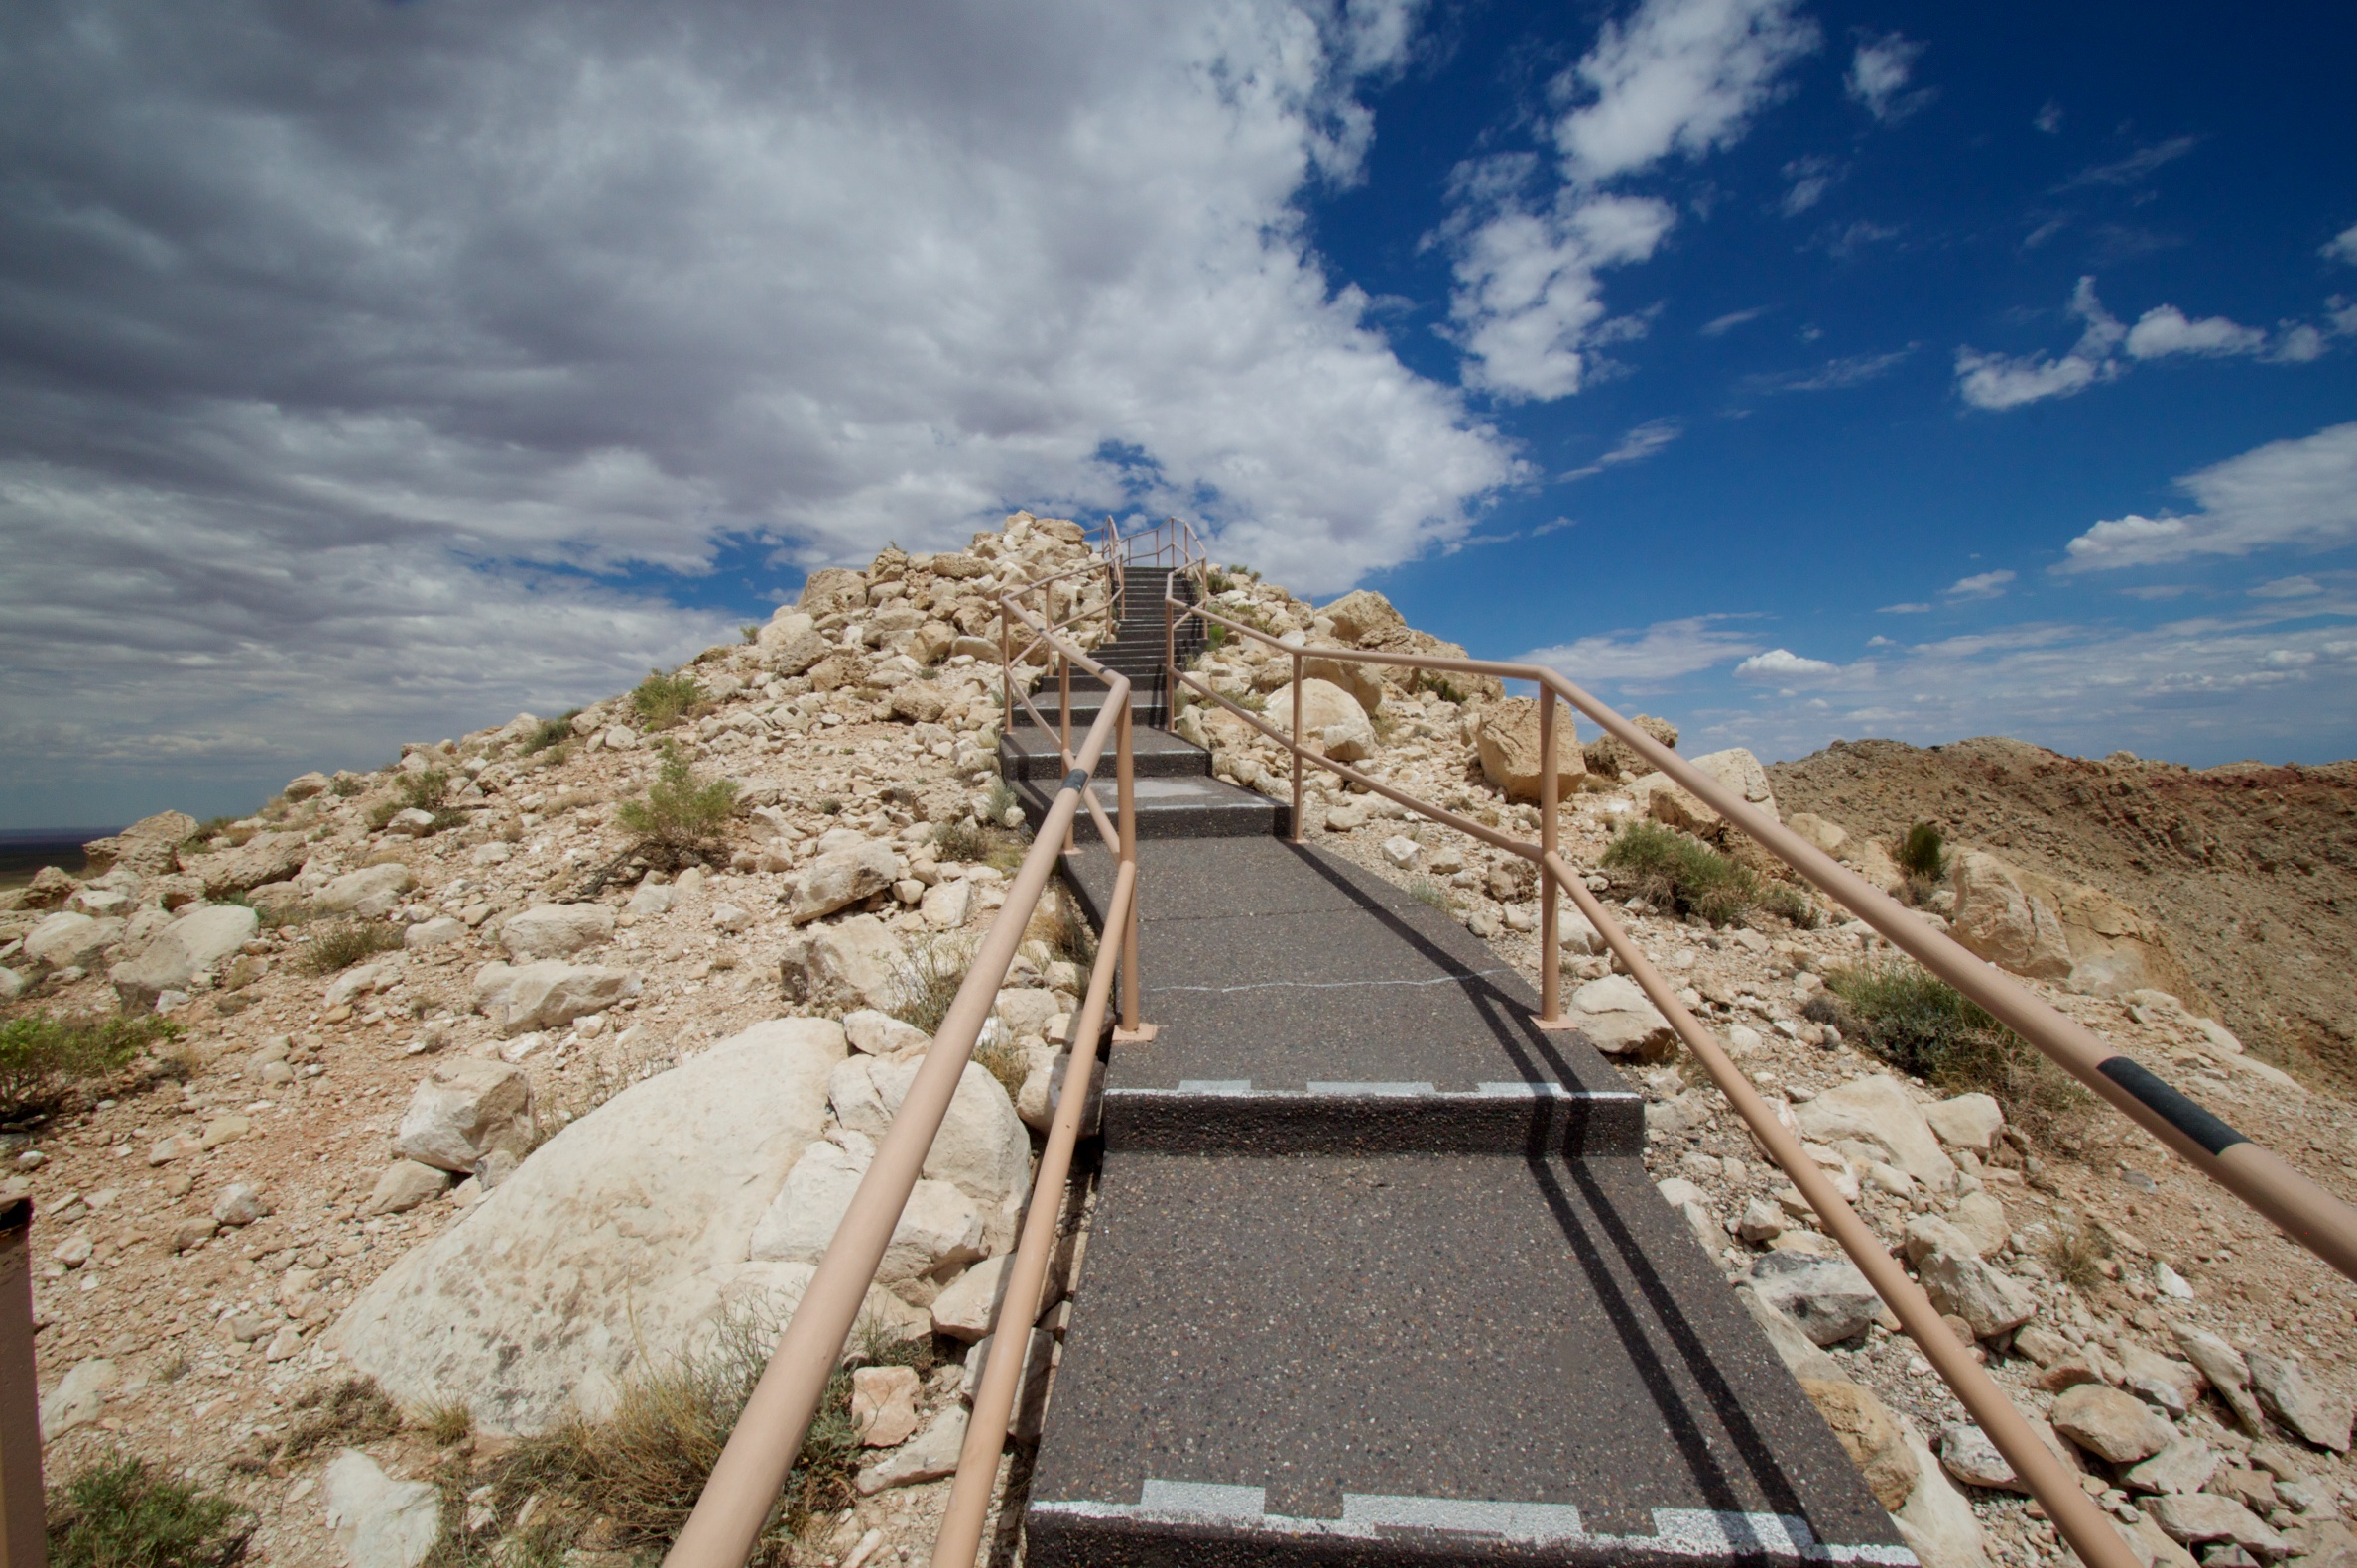
sea, coast, rock, mountain, mountain range, cliff, reservoir, terrain, ridge, geology, mountainous landforms